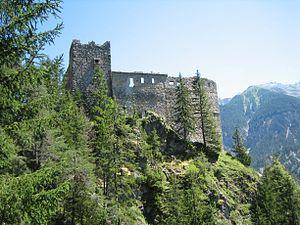
Le château de Belfort est un château en ruine situé sur le territoire de la commune grisonne de Brienz/Brinzauls, en Suisse.
Cette liste présente les biens culturels d'importance nationale dans le canton des Grisons. Cette liste correspond à l'édition 2009 de l'Inventaire Suisse des biens culturels d'importance nationale pour le canton des Grisons. Il est trié par commune et inclus : 174 bâtiments séparés, 16 collections et 38 sites archéologiques.